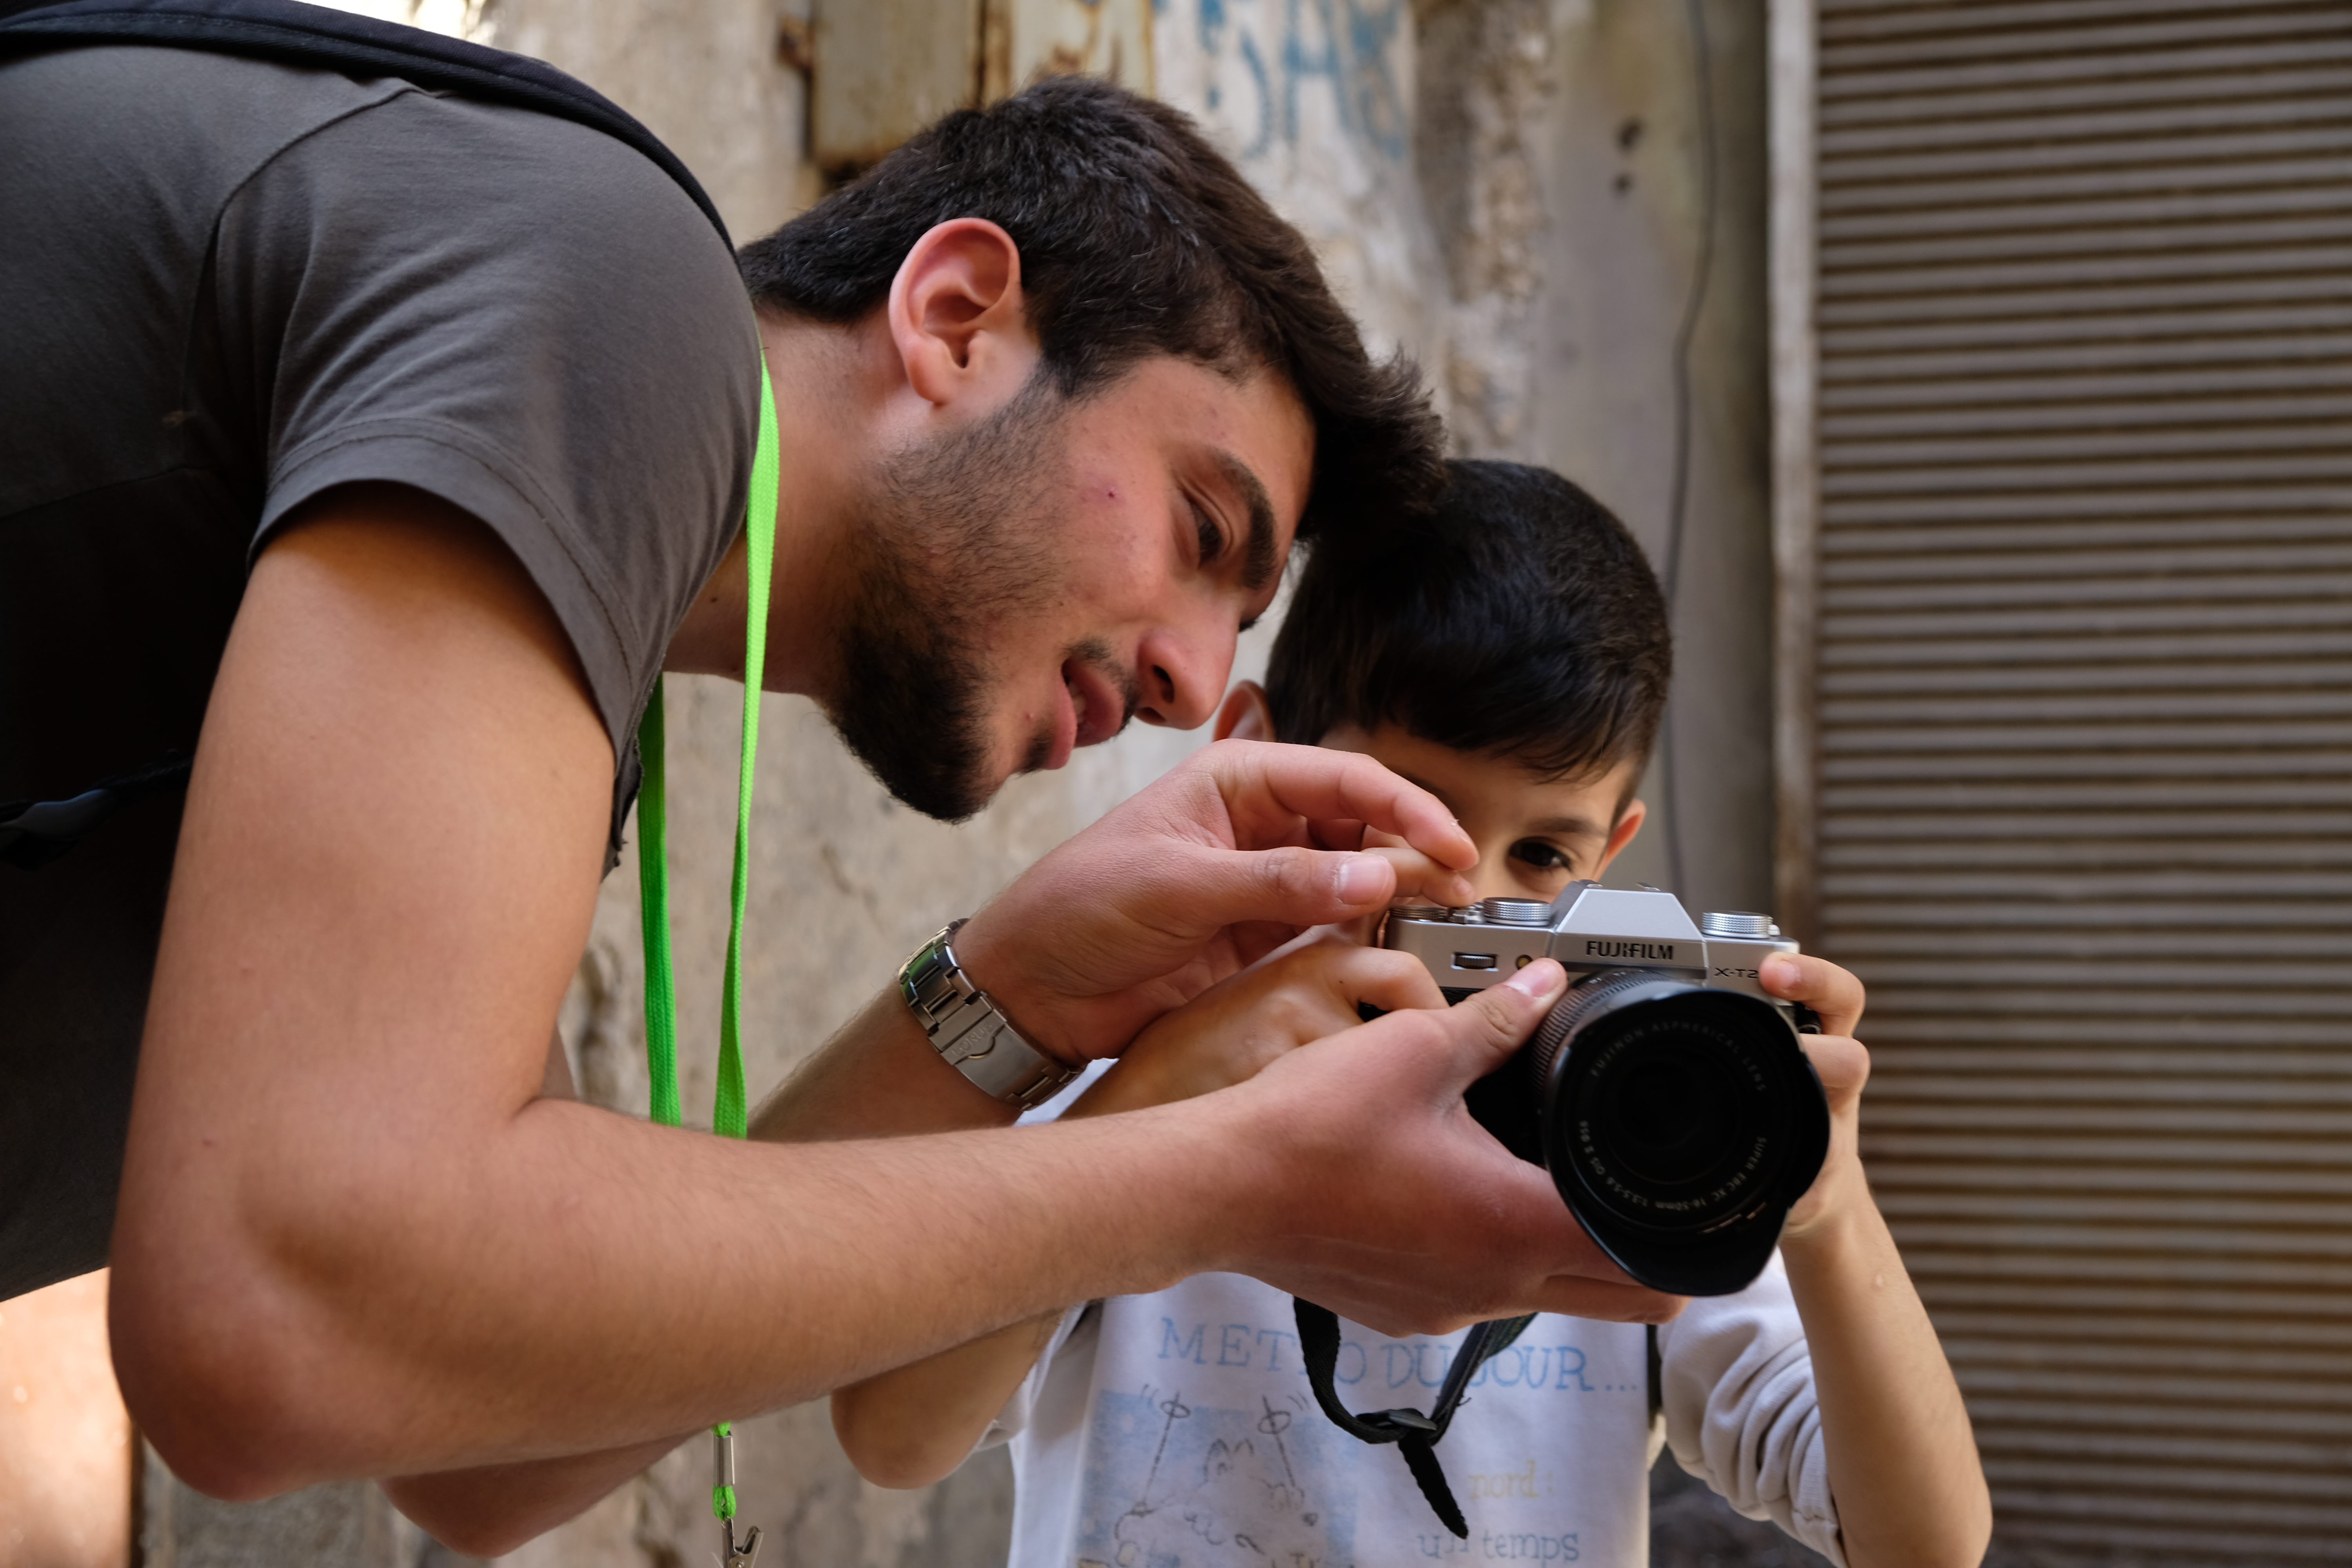
camera, child, children, help, man, photographer, nike, photography, interaction